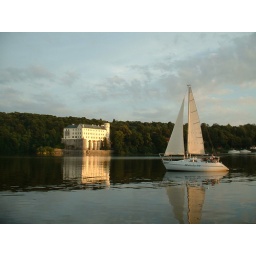
The castle used to be on a cliff high above a valley, then the water came.